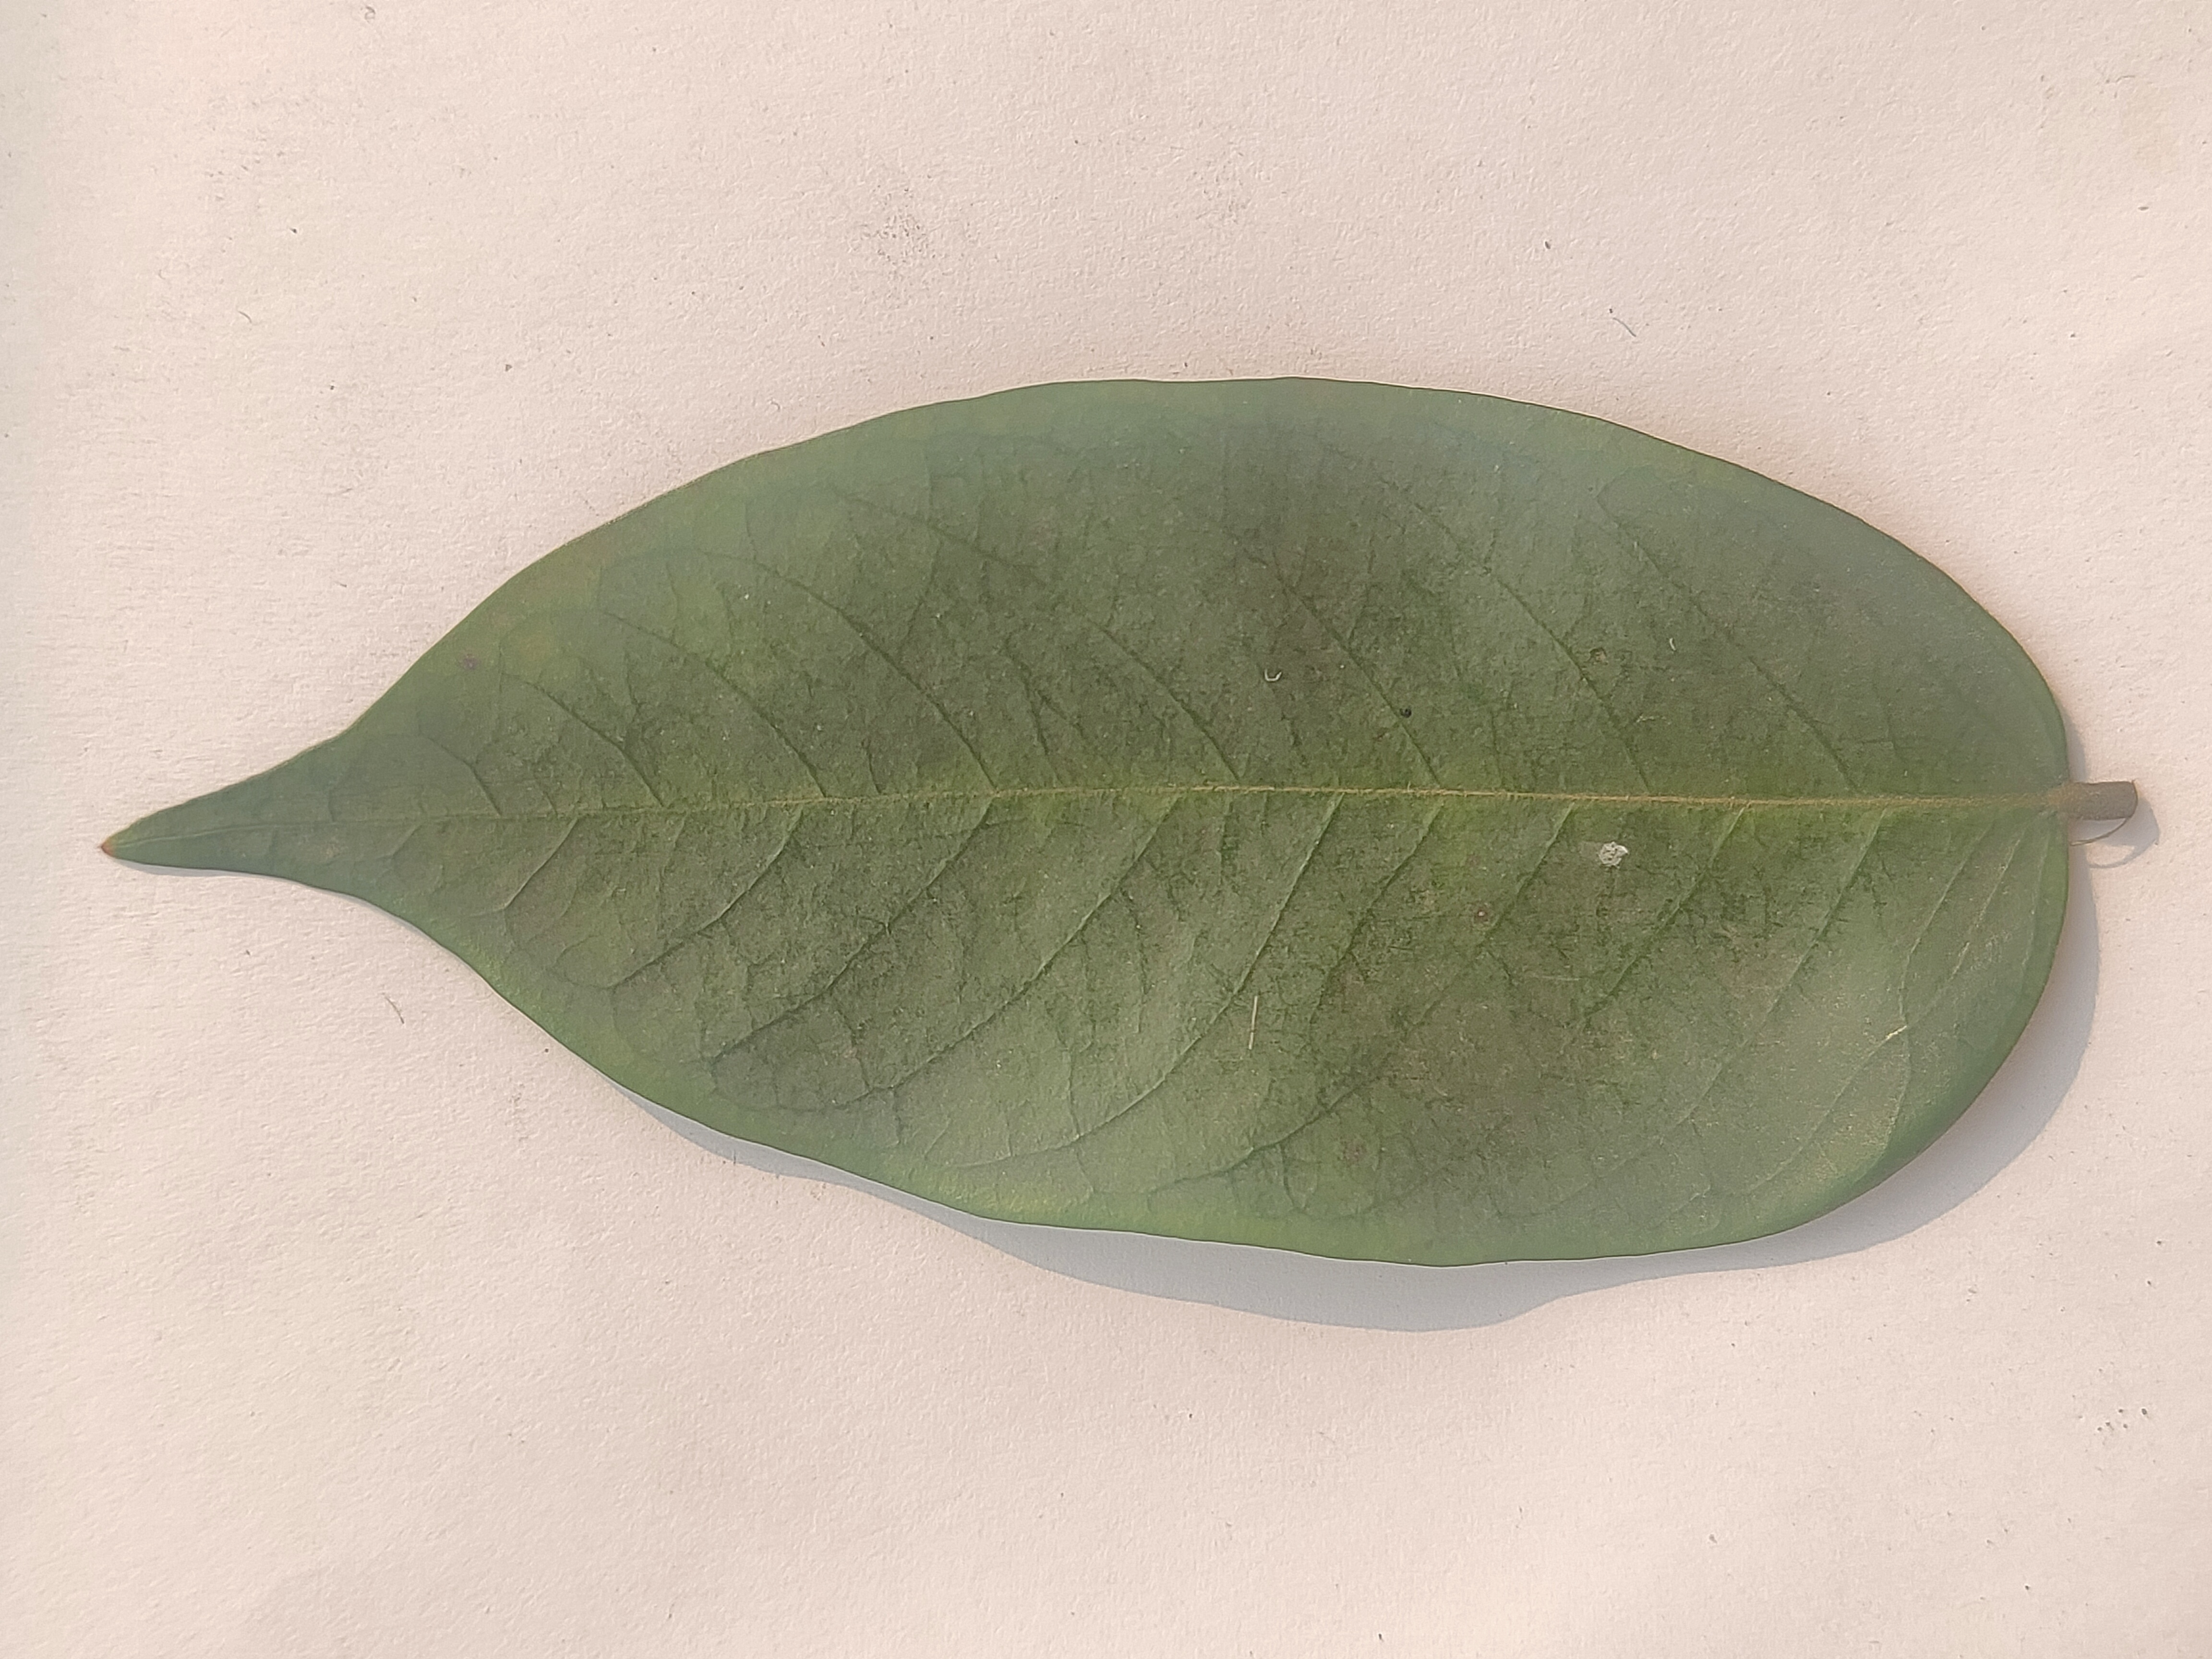
Leaf variety: Star Fruit